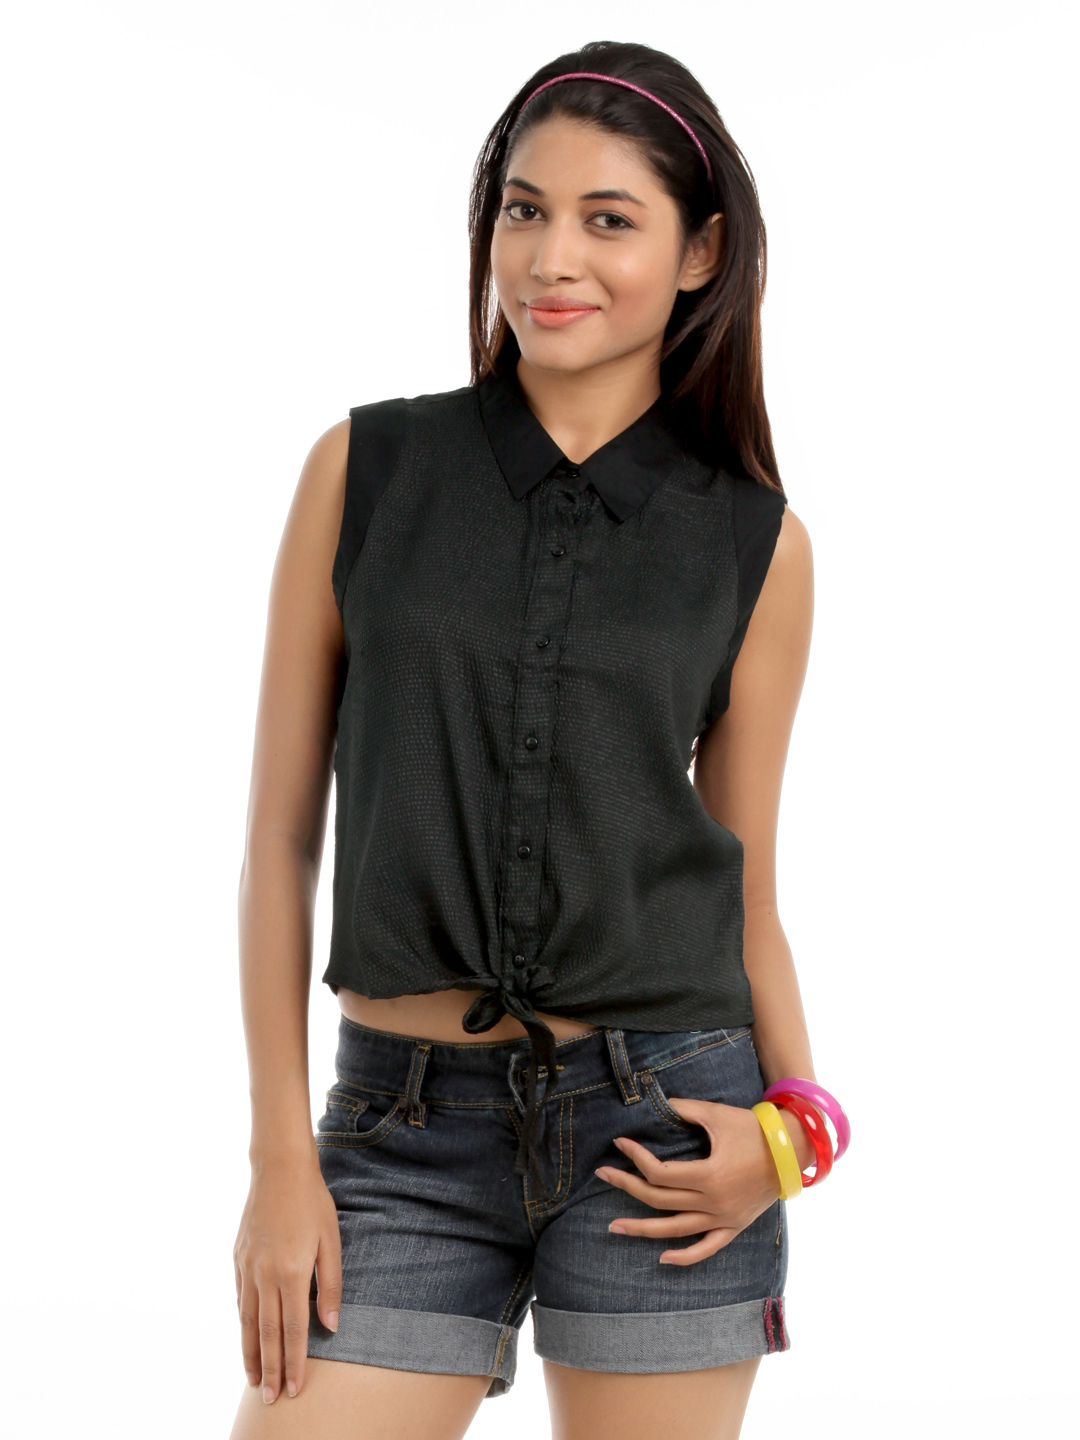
Vero Moda Women Black Shirt
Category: Apparel / Topwear / Shirts
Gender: Women
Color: Black
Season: Summer 2012
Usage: Casual